Japanese pottery and porcelain

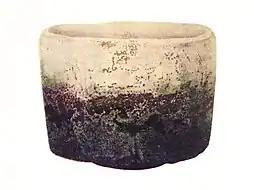
"Fujisan" white Raku ware tea bowl by Hon'ami Kōetsu, Edo period (National Treasure)

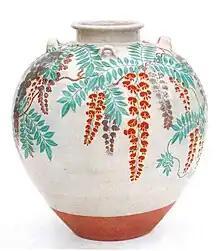
Tea-leaf jar with a design of wisteria by Nonomura Ninsei, Edo period (National Treasure)

Japanese ceramic history records the names of numerous distinguished ceramists, and some were artist-potters, e.g. Hon'ami Kōetsu, Ninsei, Ogata Kenzan, and Aoki Mokubei. Japanese anagama kilns also have flourished through the ages, and their influence weighs with that of the potters. Another important Japanese constituent of the art is the continuing popularity of unglazed high-fired stoneware even after porcelain became popular. Since the 4th century AD, Japanese ceramics have often been influenced by the artistic sensibilities of neighbouring East Asian civilizations such as Chinese and Korean-style pottery. Japanese ceramists and potters took inspiration from their East Asian artistic counterparts by transforming and translating the Chinese and Korean prototypes into a uniquely Japanese creation, with the resultant form being distinctly Japanese in character. Since the mid-17th century when Japan started to industrialize, high-quality standard wares produced in factories became popular exports to Europe. In the 20th century, a homegrown cottage ceramics industry began to take root and emerge. Major Japanese ceramic companies include Noritake and Toto Ltd.